Sachchida Nand Tripathi

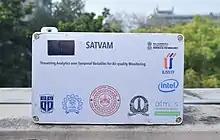
SATVAM real time low cost air quality monitor

Prof. Tripathi served as the Principal Investigator for a project titled SATVAM (Streaming Analytics over Temporal Variables for Air Quality Monitoring), supported by the Department of Science and Technology (DST) and Intel, and administered by the Indo-US Science and Technology Forum (IUSSTF). The project aimed to establish India's first scientifically certified and calibrated air quality monitoring network for pollutants such as PM₂.₅, PM₁₀, NOₓ, and ozone. The SATVAM team conducted extensive evaluations of low-cost air quality sensors across varied environmental conditions. The devices incorporated indigenously developed sensor interface circuit boards, low-power data communication technologies, renewable energy-based autonomous power supplies, real-time machine learning calibrations, and spatial-temporal analytics dashboards.